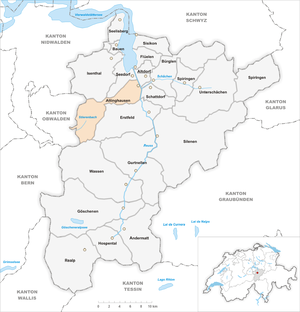
Attinghausen est une commune suisse du canton d'Uri.